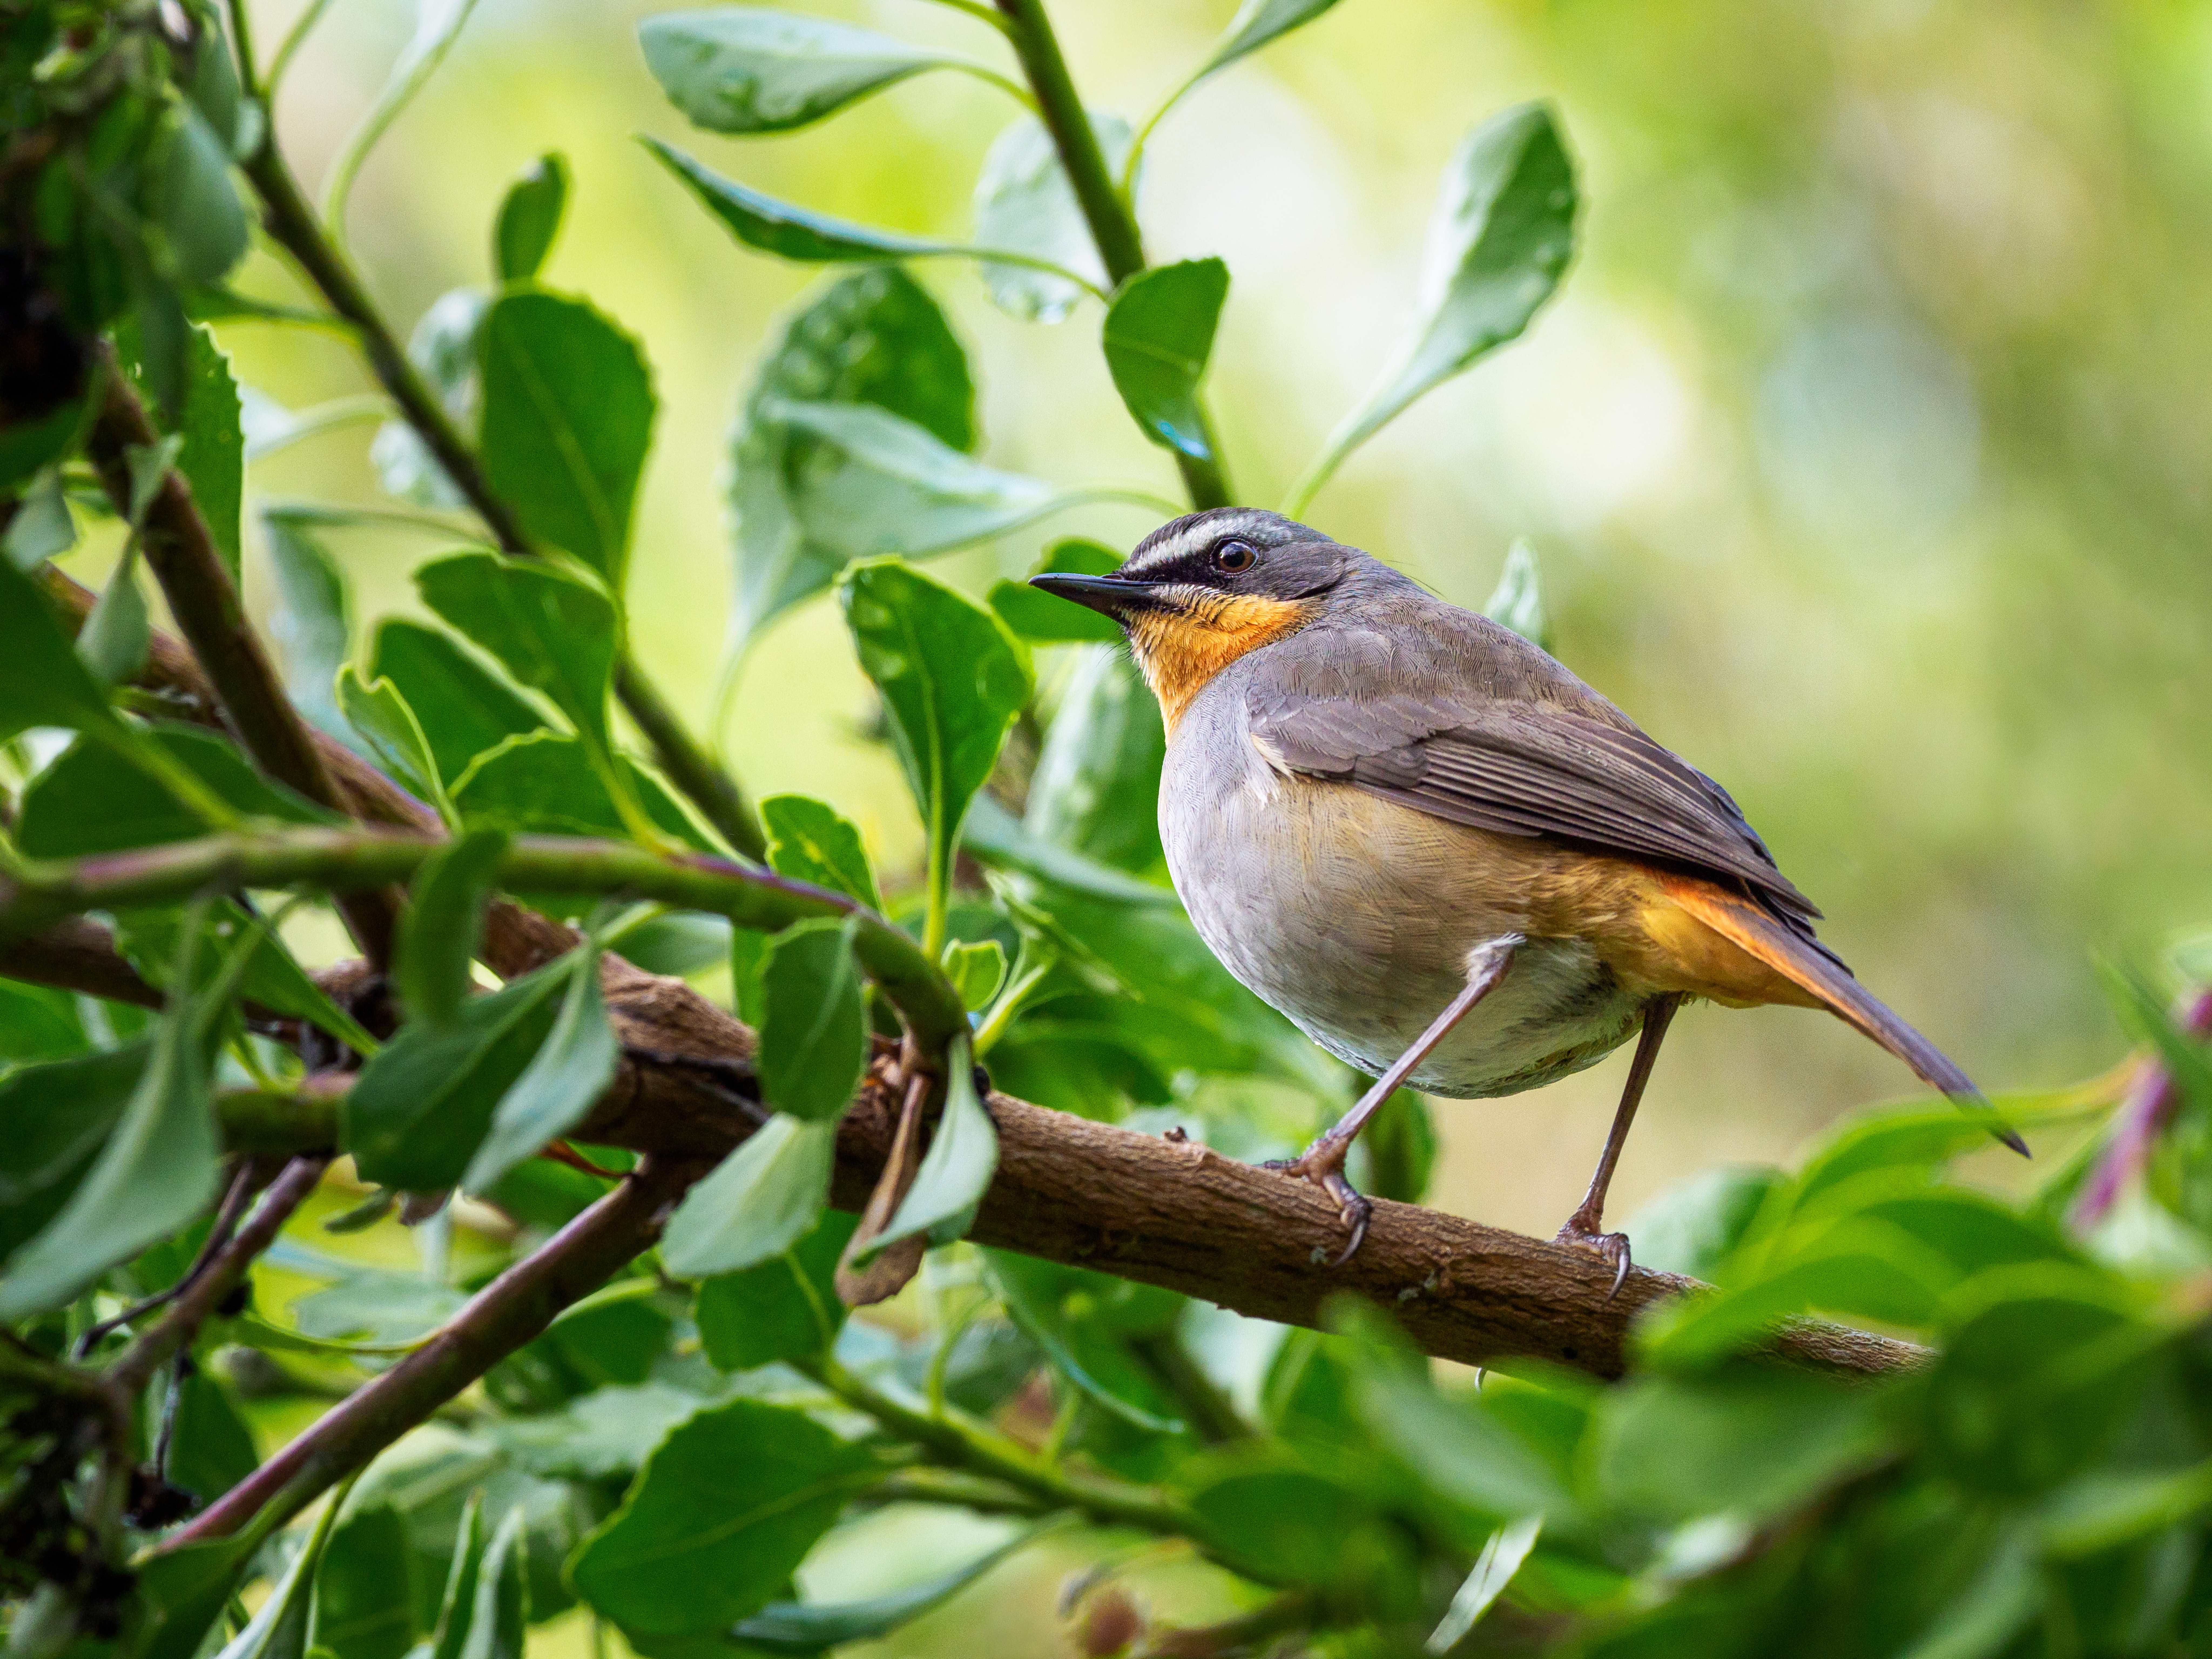
bird, vertebrate, beak, songbird, perching bird, old world flycatcher, wildlife, adaptation, plant, finch